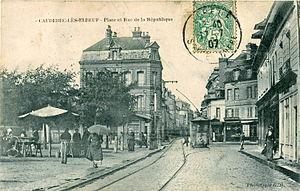
Carte postale ancienne éditée par Phototypie G.G.
Le tramway d'Elbeuf est mis en service en 1898 dans le sud du département de la Seine-Inférieure pour faciliter les déplacements des habitants de la cité textile d'Elbeuf et de ses banlieues ouvrières. Avec ses quatre lignes à écartement standard longues de neuf kilomètres et divergeant de la place du Calvaire, le réseau transporta jusqu'à 1,5 million de personnes, en 1899, au début de l'exploitation.
Caudebec-lès-Elbeuf est une commune française située dans le département de la Seine-Maritime en région Normandie.